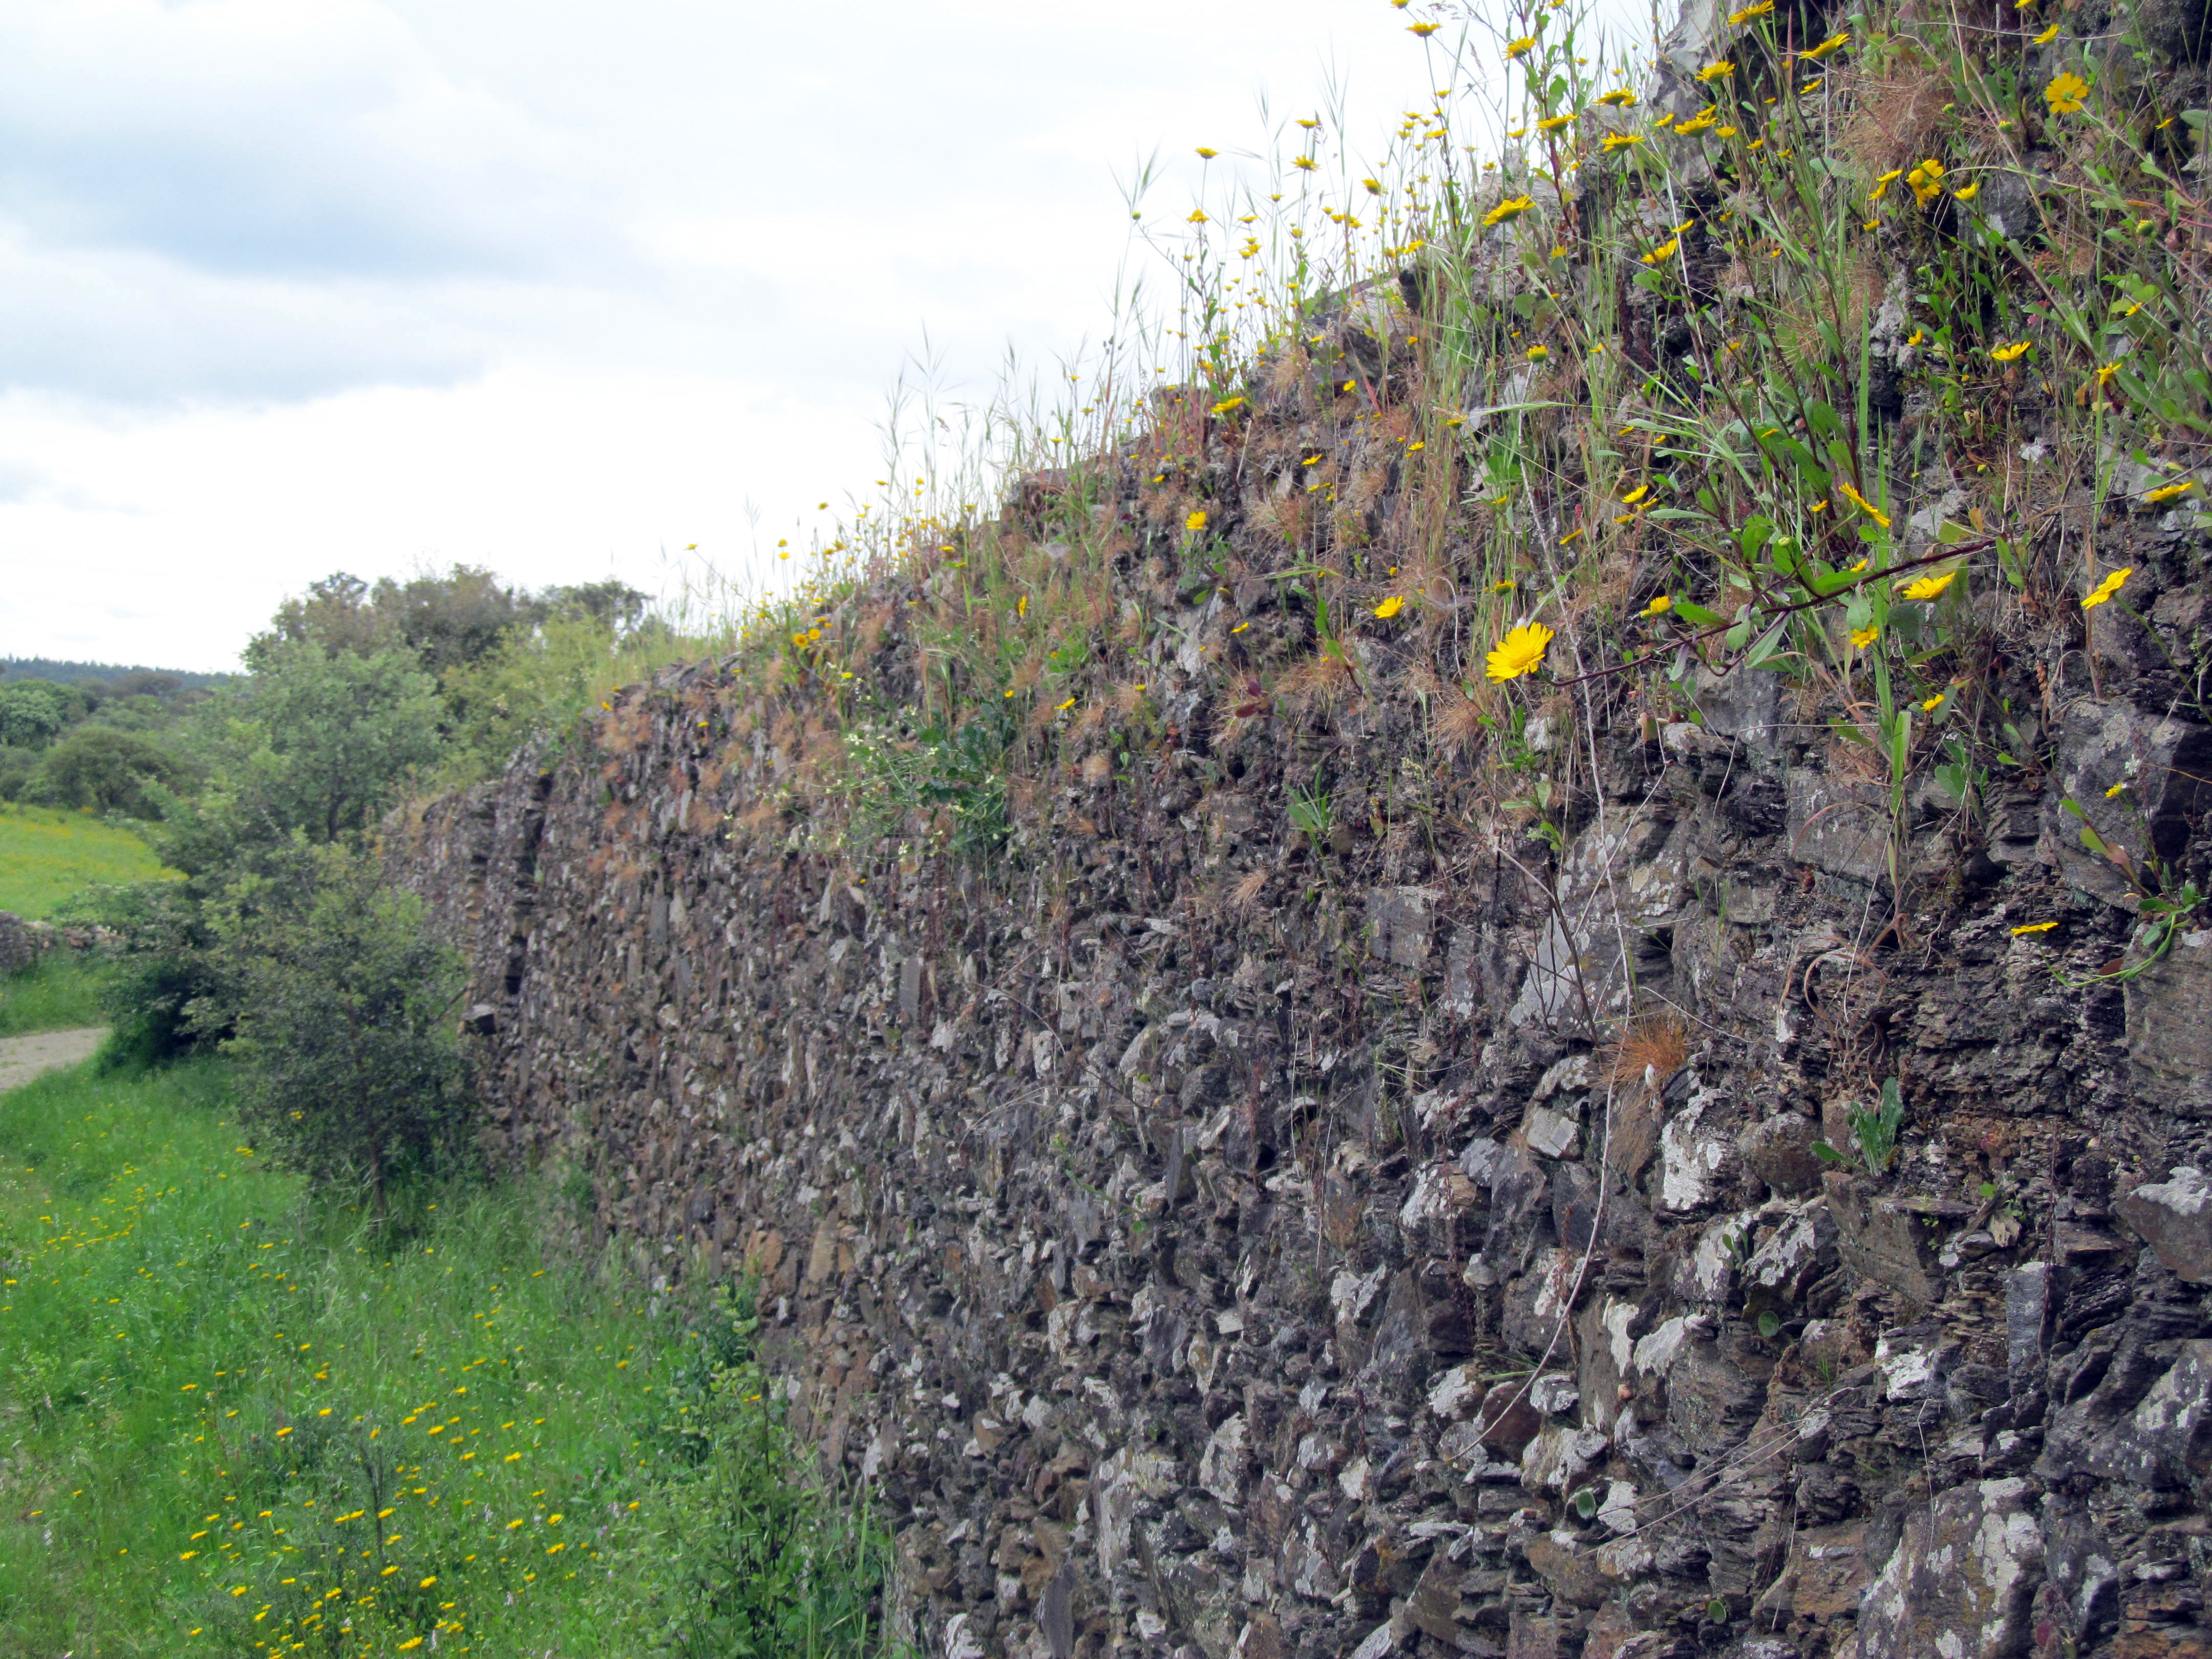
wall, rock, country way, vegetation, plant, plant community, shrub, soil, subshrub, groundcover, geological phenomenon, rubble, shrubland, wildflower, chaparral